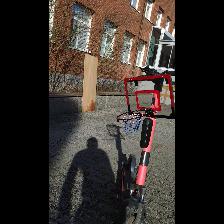
Label: NonHuman